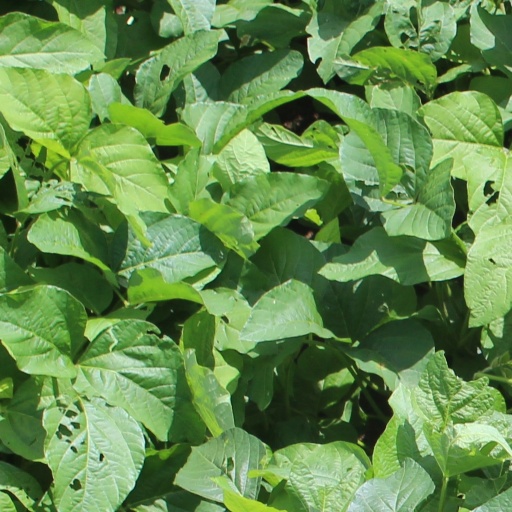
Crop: soybean